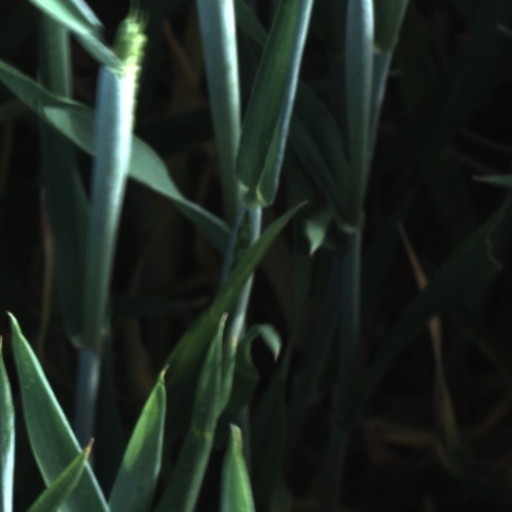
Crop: wheat